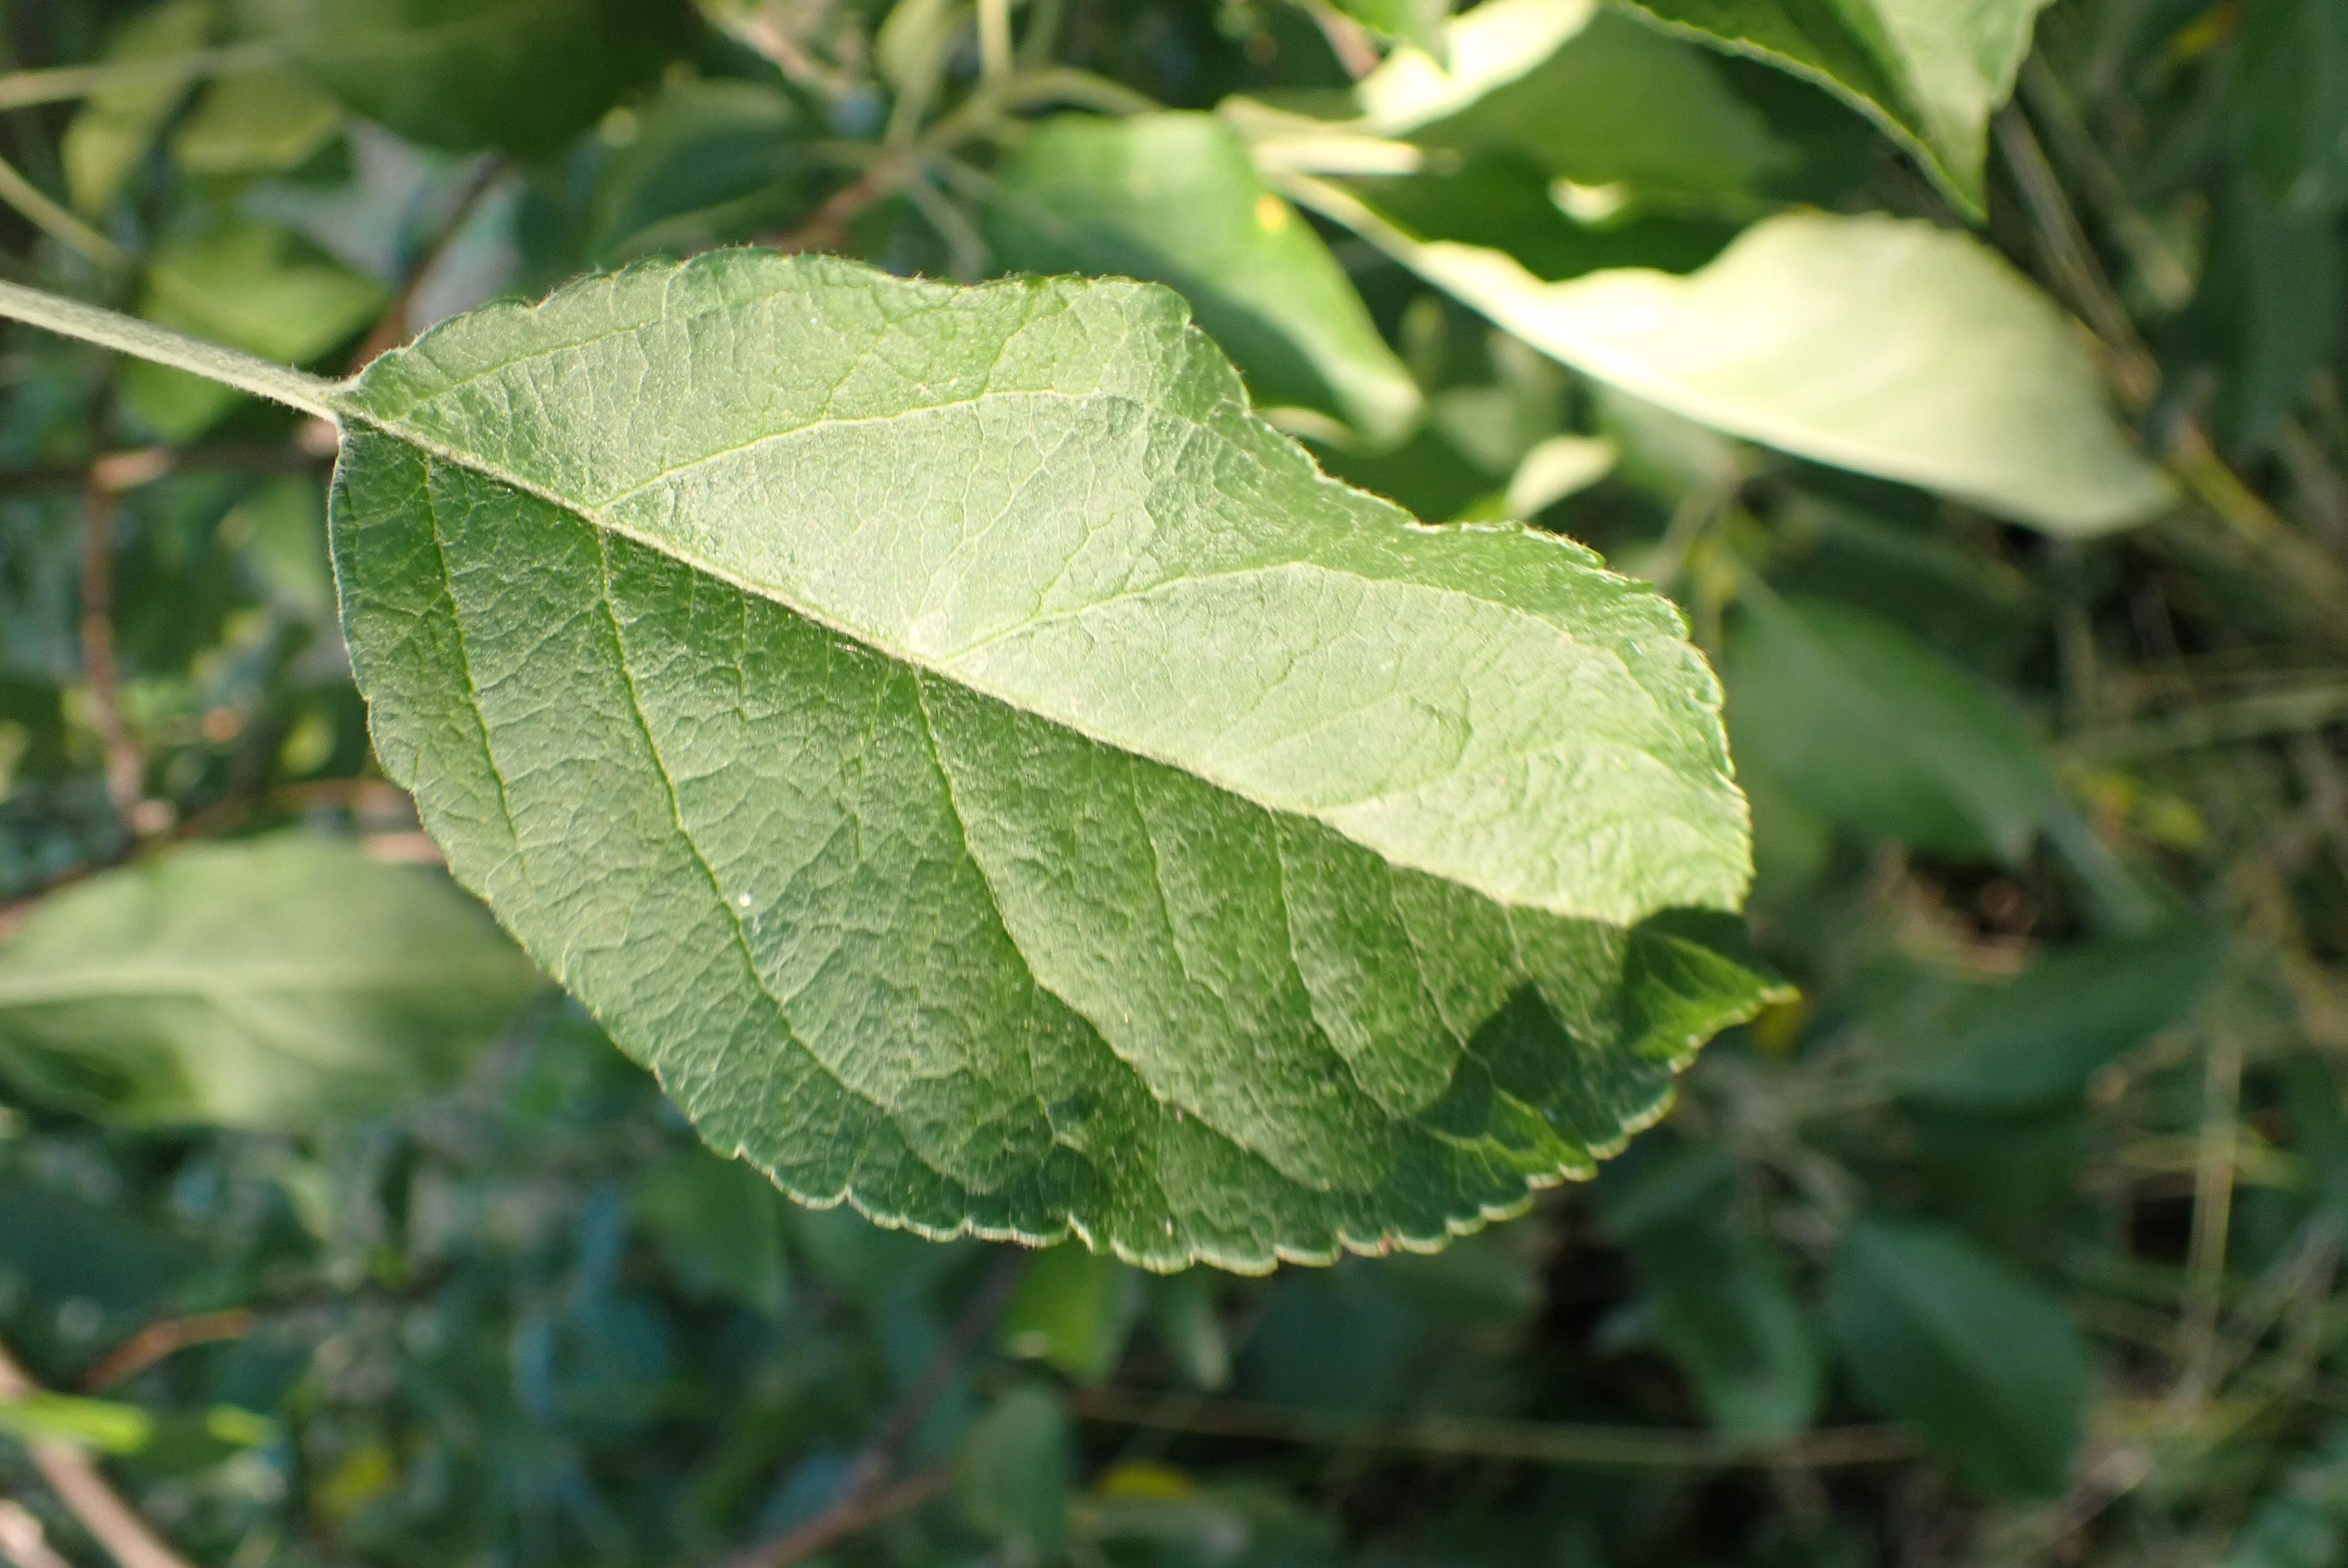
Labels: healthy